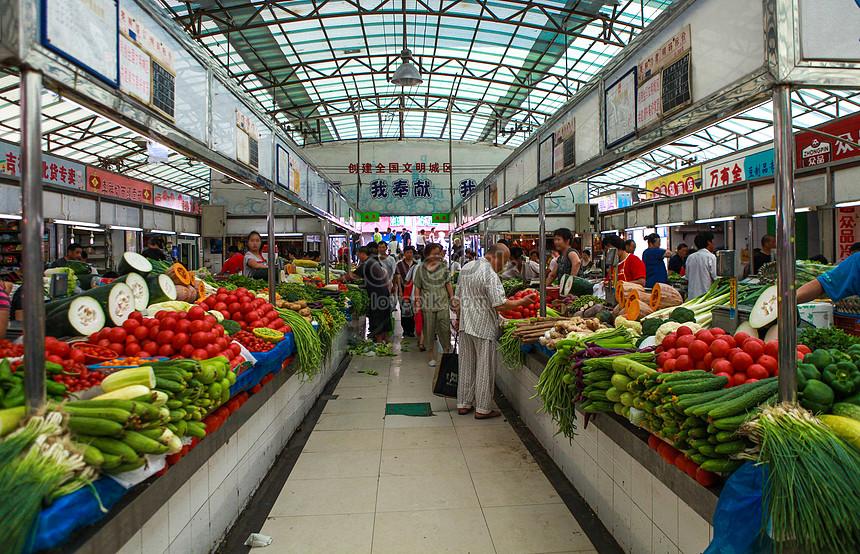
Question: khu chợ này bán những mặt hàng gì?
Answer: bán rau củ quả